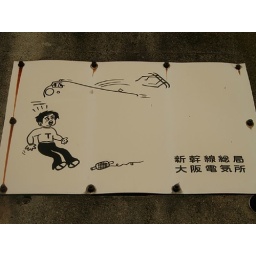
this sign has something to do with flying kites near the shinkansen tracks. that's about all i got.